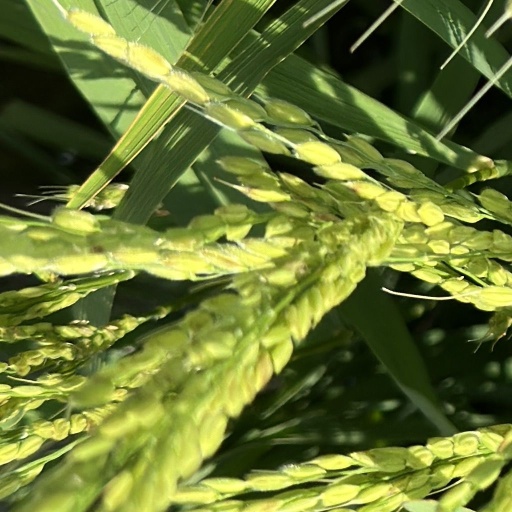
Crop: rice